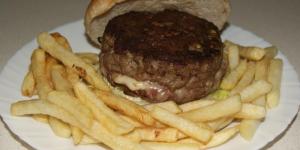
hamburguesas rellenas